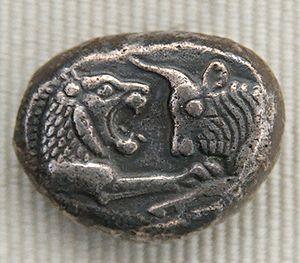
Créséide d'argent du roi Crésus de Lydie (561-545 av. J.-C.), droit